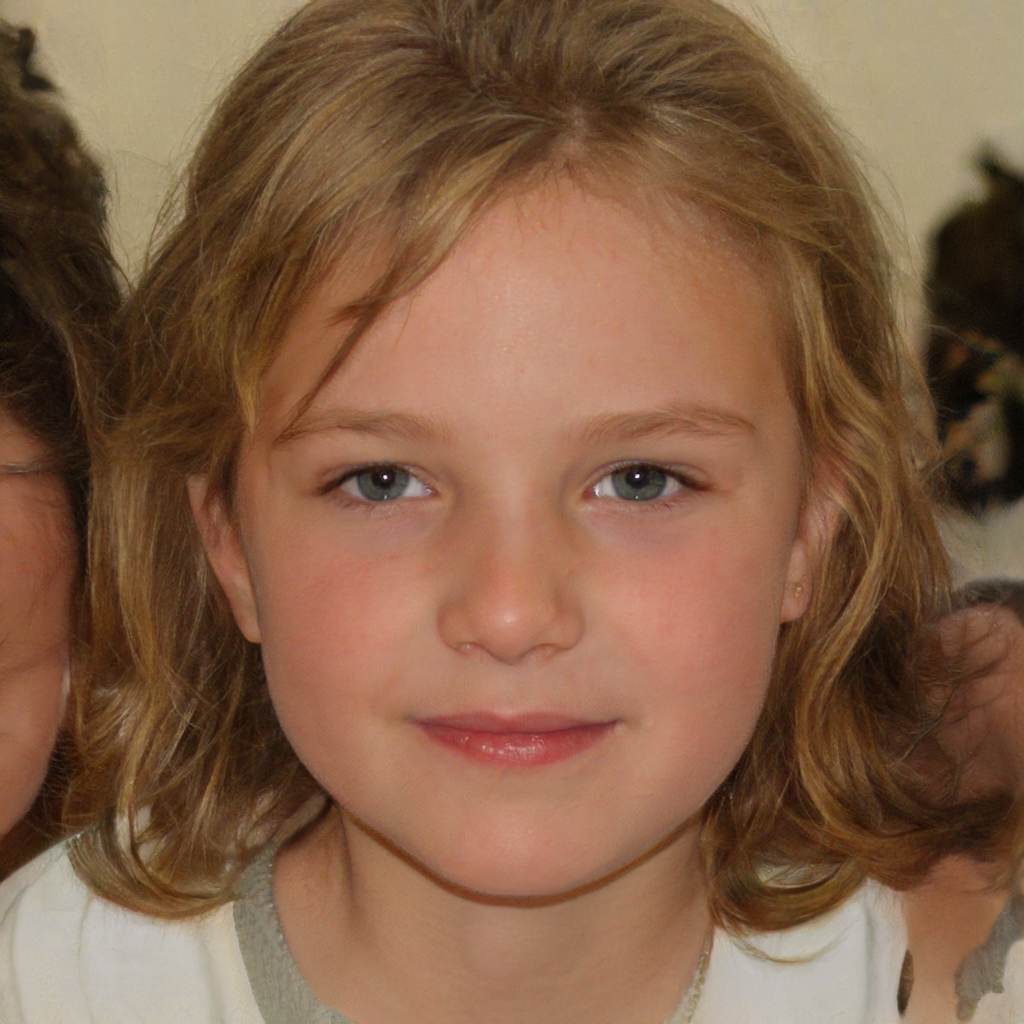
Gender: Female